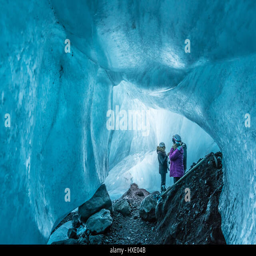
tourists visit an ice cave under a glacier